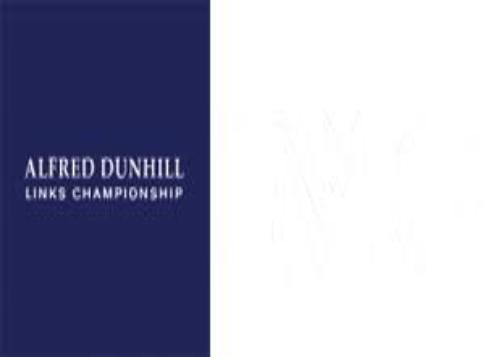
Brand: Alfred Dunhill
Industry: Clothes